Cholera belt

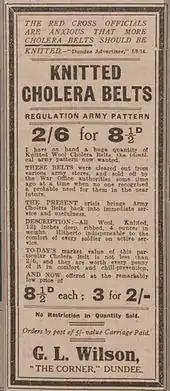
1914 advertisement

The cholera belt was a flat strip of (usually red) flannel or knitted wool, about six feet long and six inches wide, that was wrapped around the bare abdomen. The item was standard army issue, and was purported to prevent the wearer from contracting cholera, dysentery, and other ailments believed to be caused by chilling of the abdomen. The belt's use continued decades after the causative link between pathogen-contaminated drinking water and cholera was established.